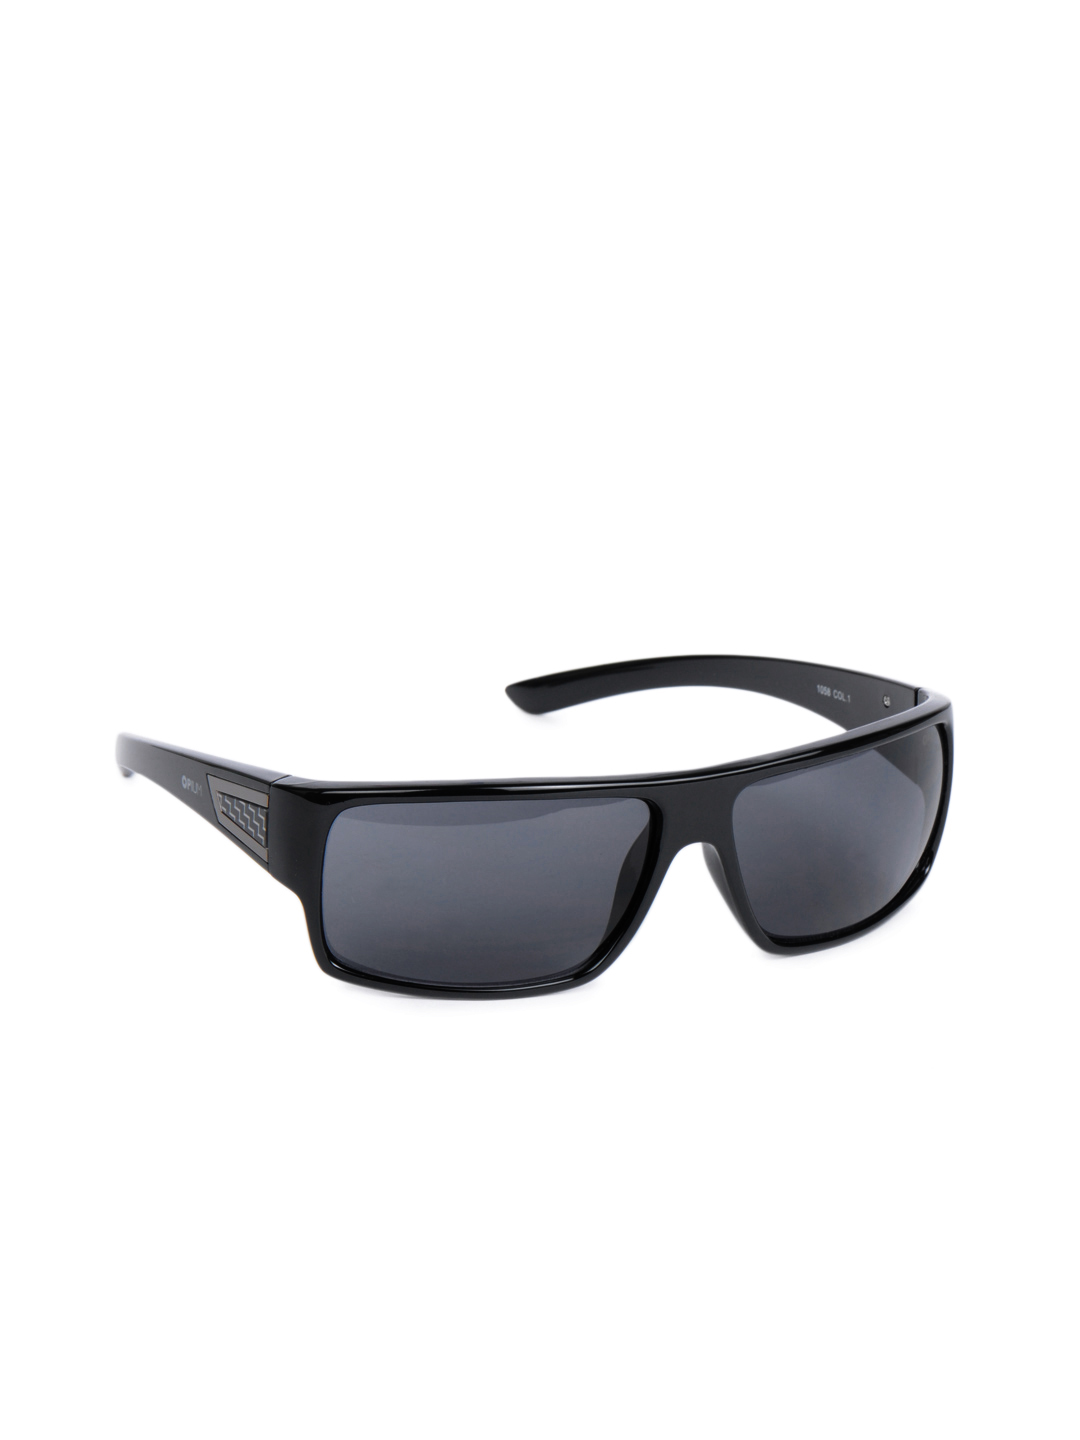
Opium Unisex Black Sunglasses
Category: Accessories / Eyewear / Sunglasses
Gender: Unisex
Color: Black
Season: Winter 2016
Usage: Casual